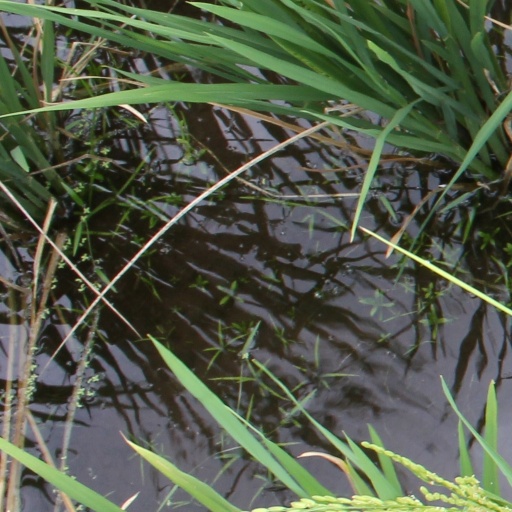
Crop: rice